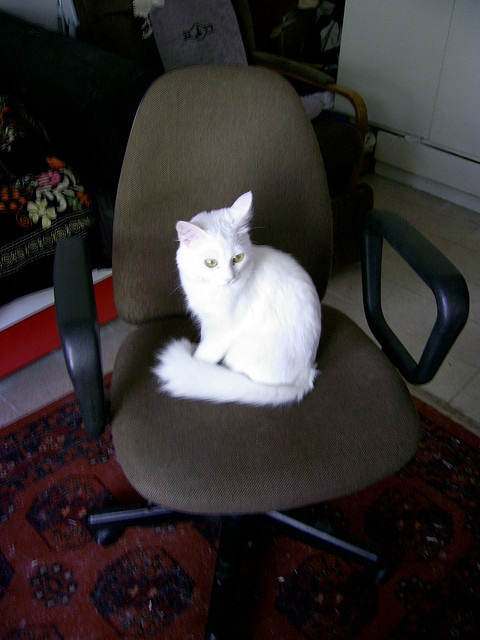
A cat is sitting on a desk chair.
A white cat sitting on a brown swivel chair.
A cat is sitting in the middle of an office chair.
A white cat sits on an office chair in a home.
a white cat is sitting on a brown and black chair